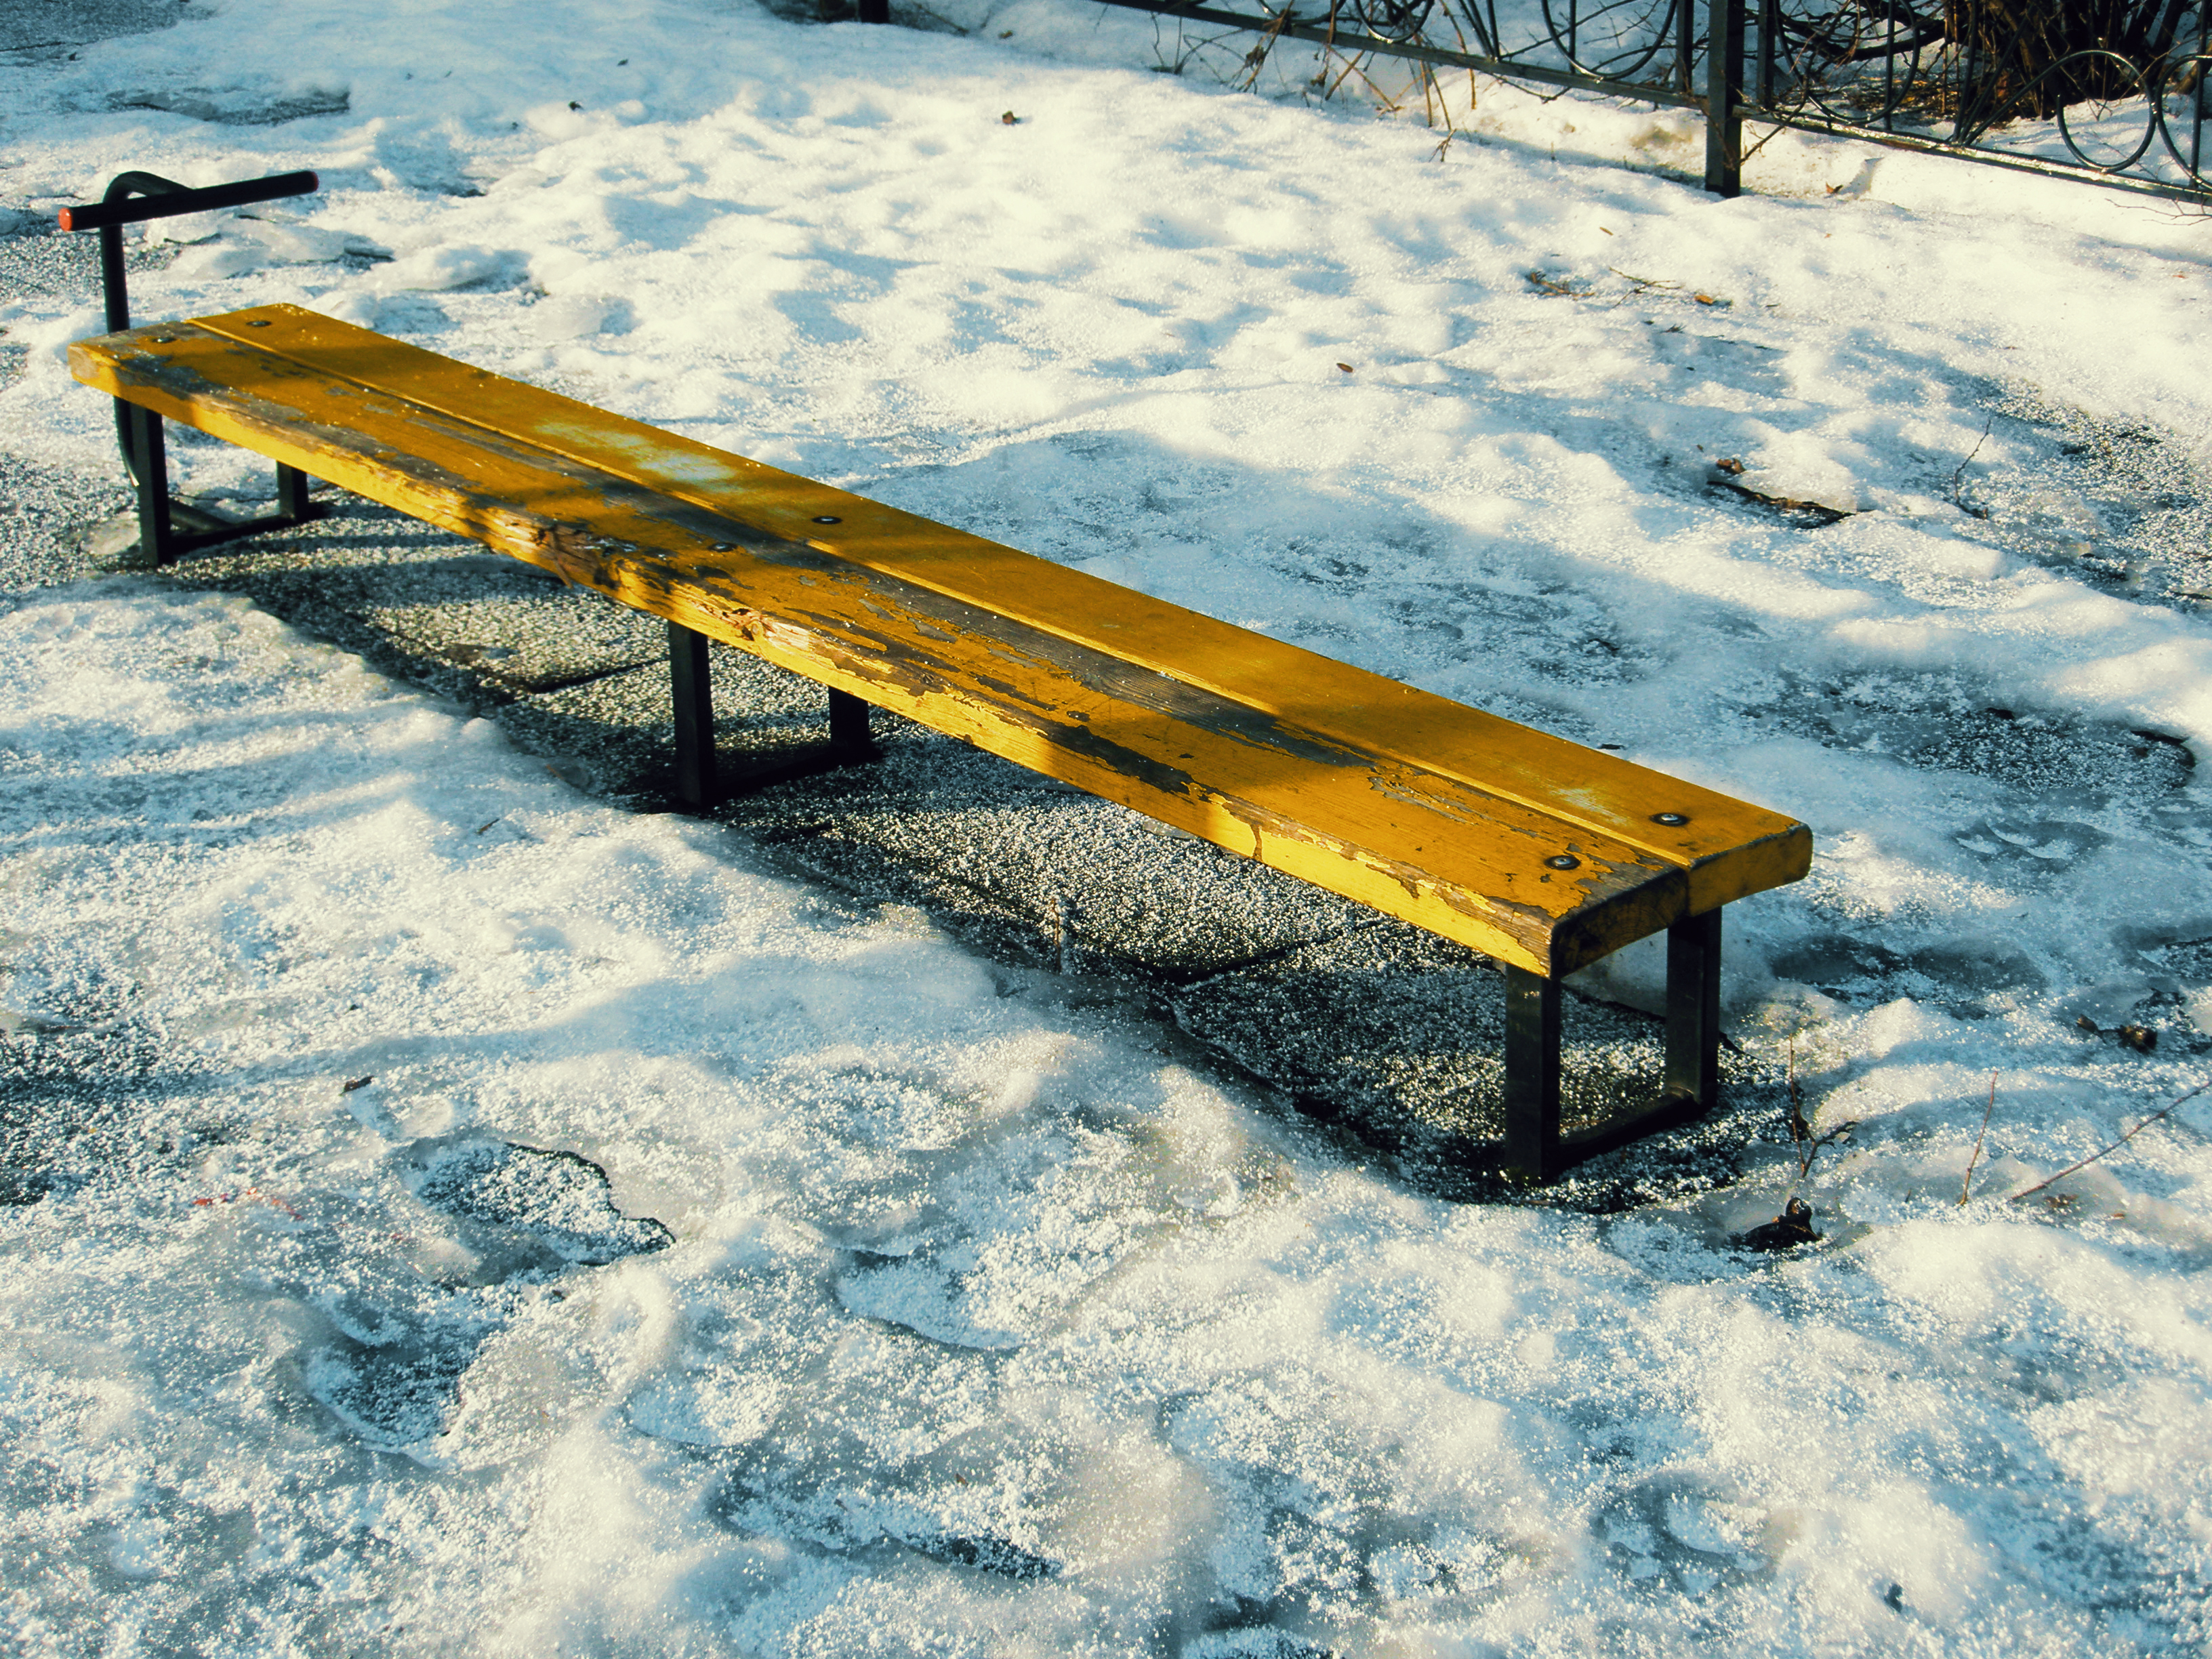
images, snow, street furniture, outdoor bench, wood, slope, bench, tree, freezing, outdoor furniture, landscape, natural landscape, winter, plant, frost, recreation, shadow, precipitation, rectangle, grass, city, road, trunk